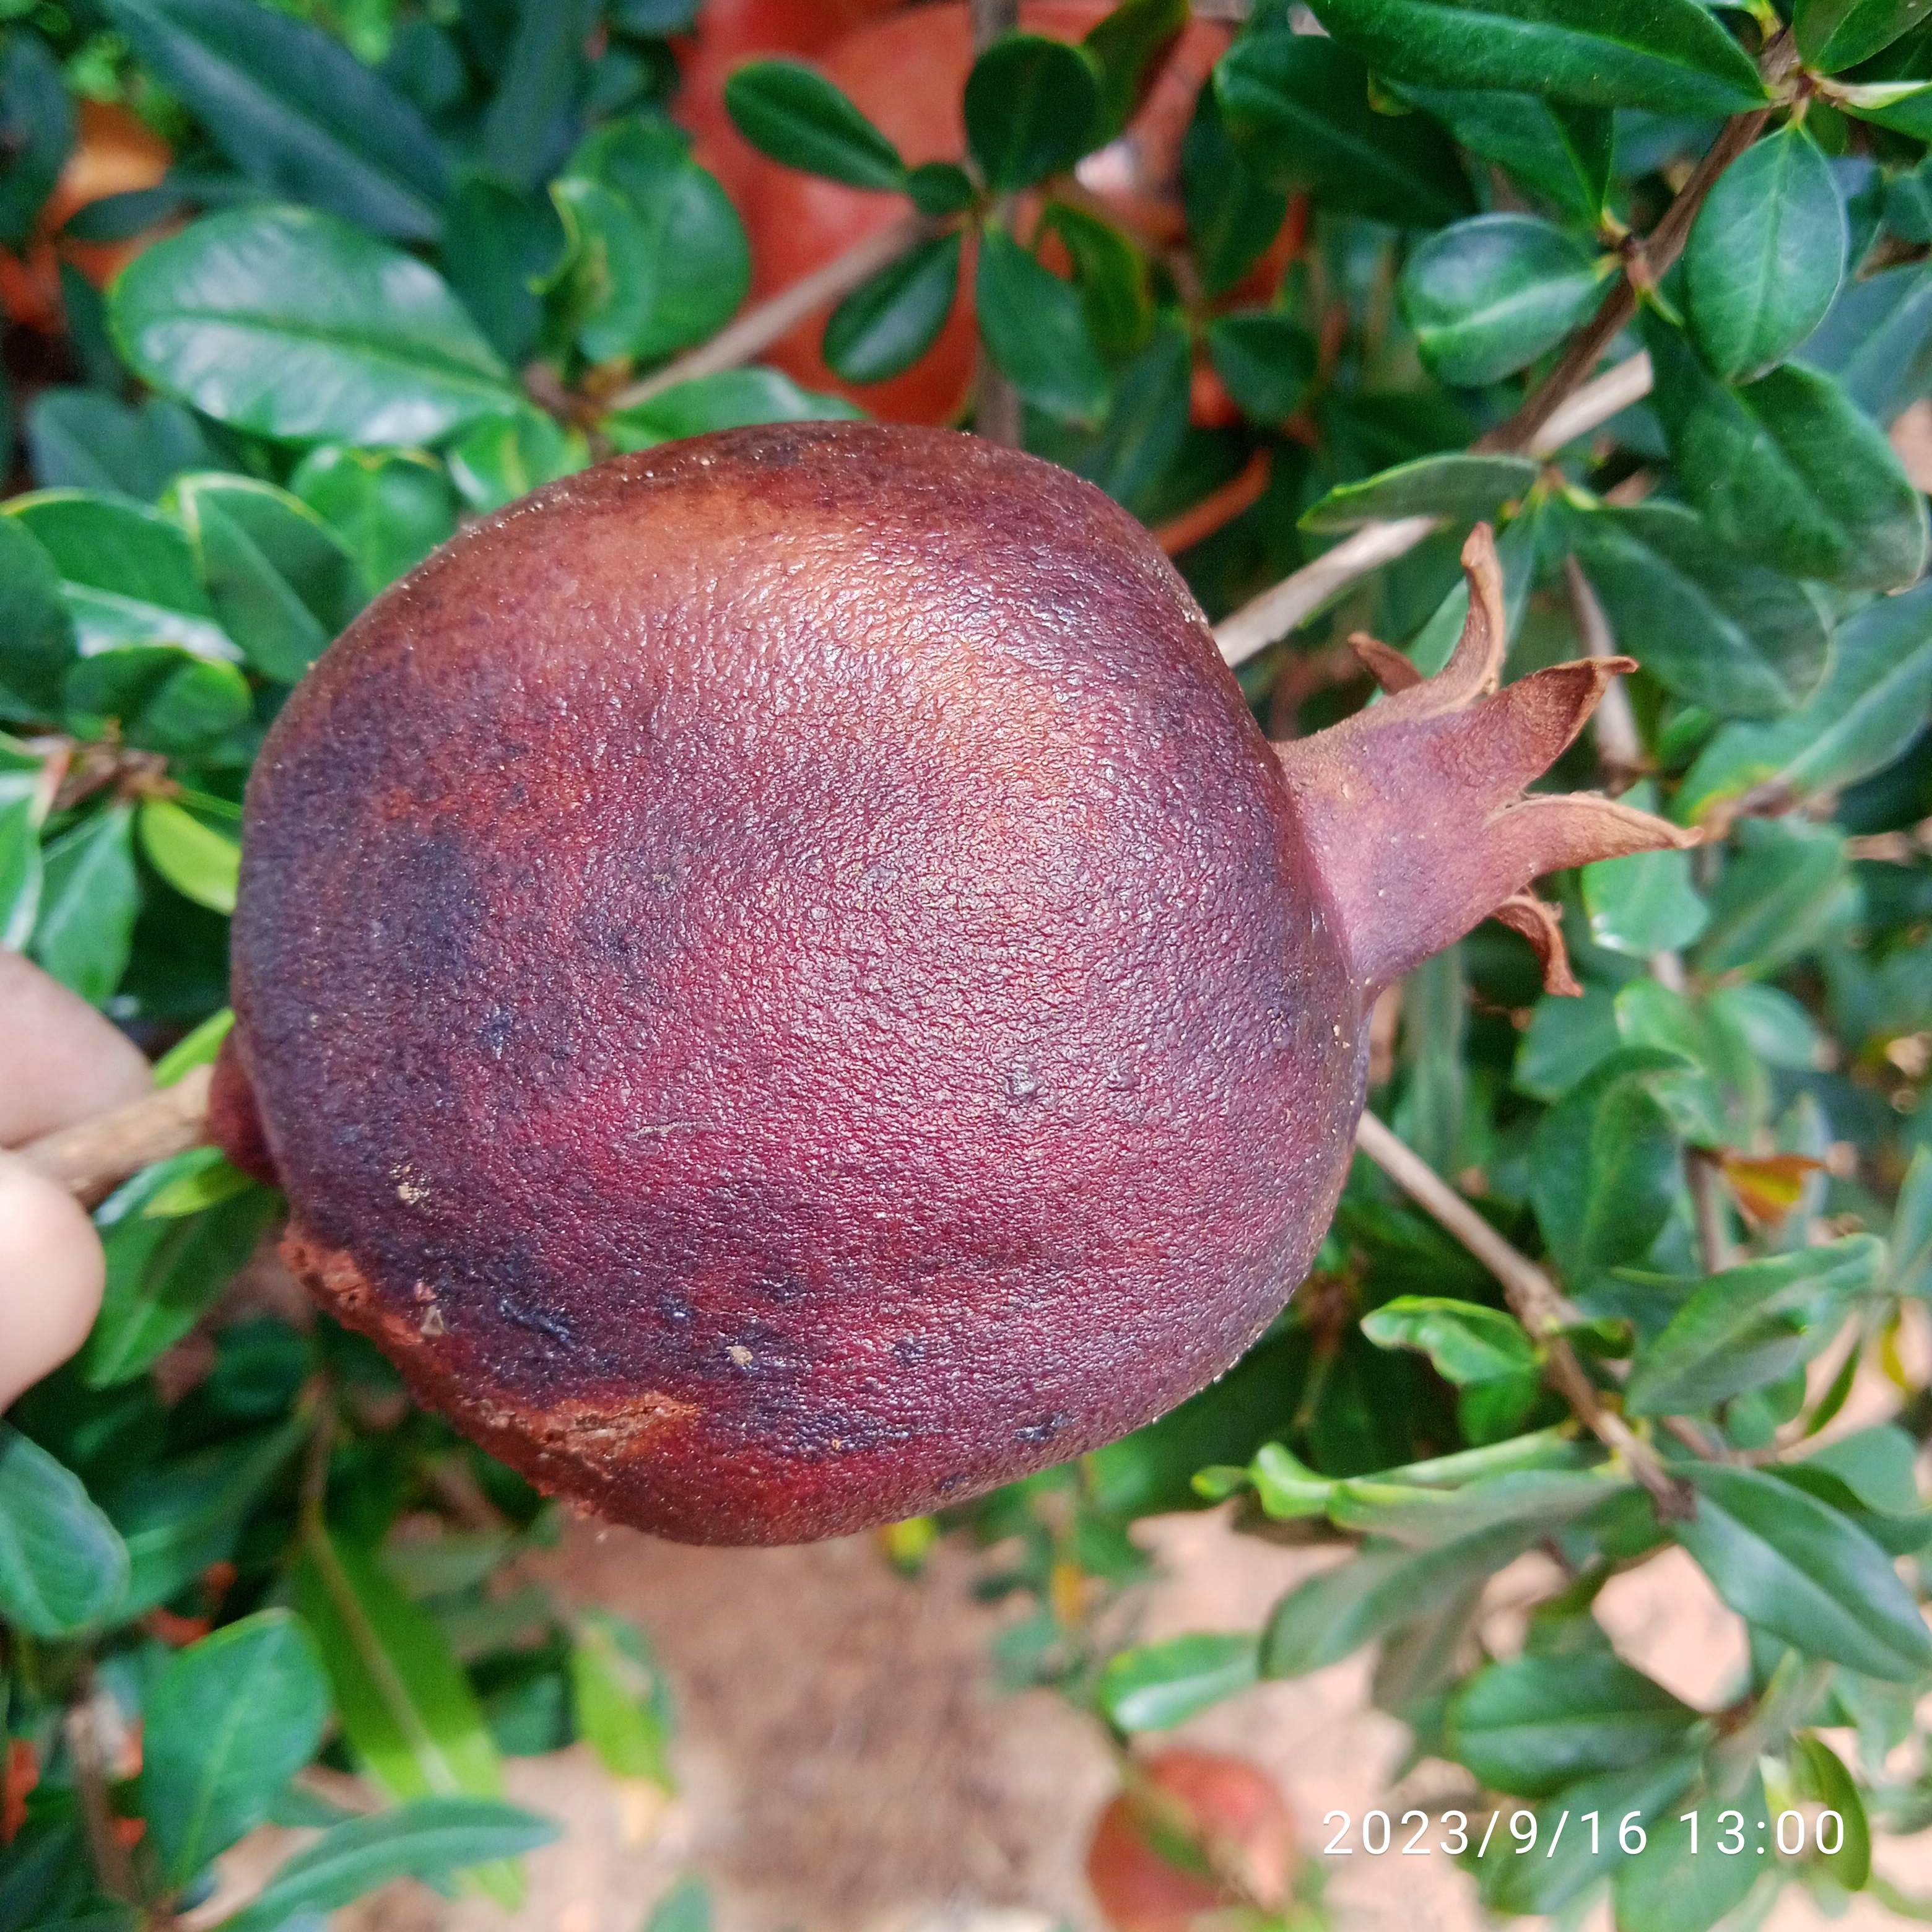
Label: Alternaria